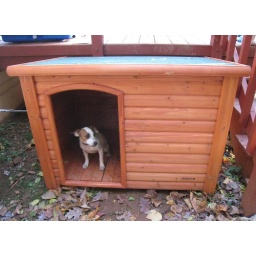
2007-11-15- Dooley in new dog house